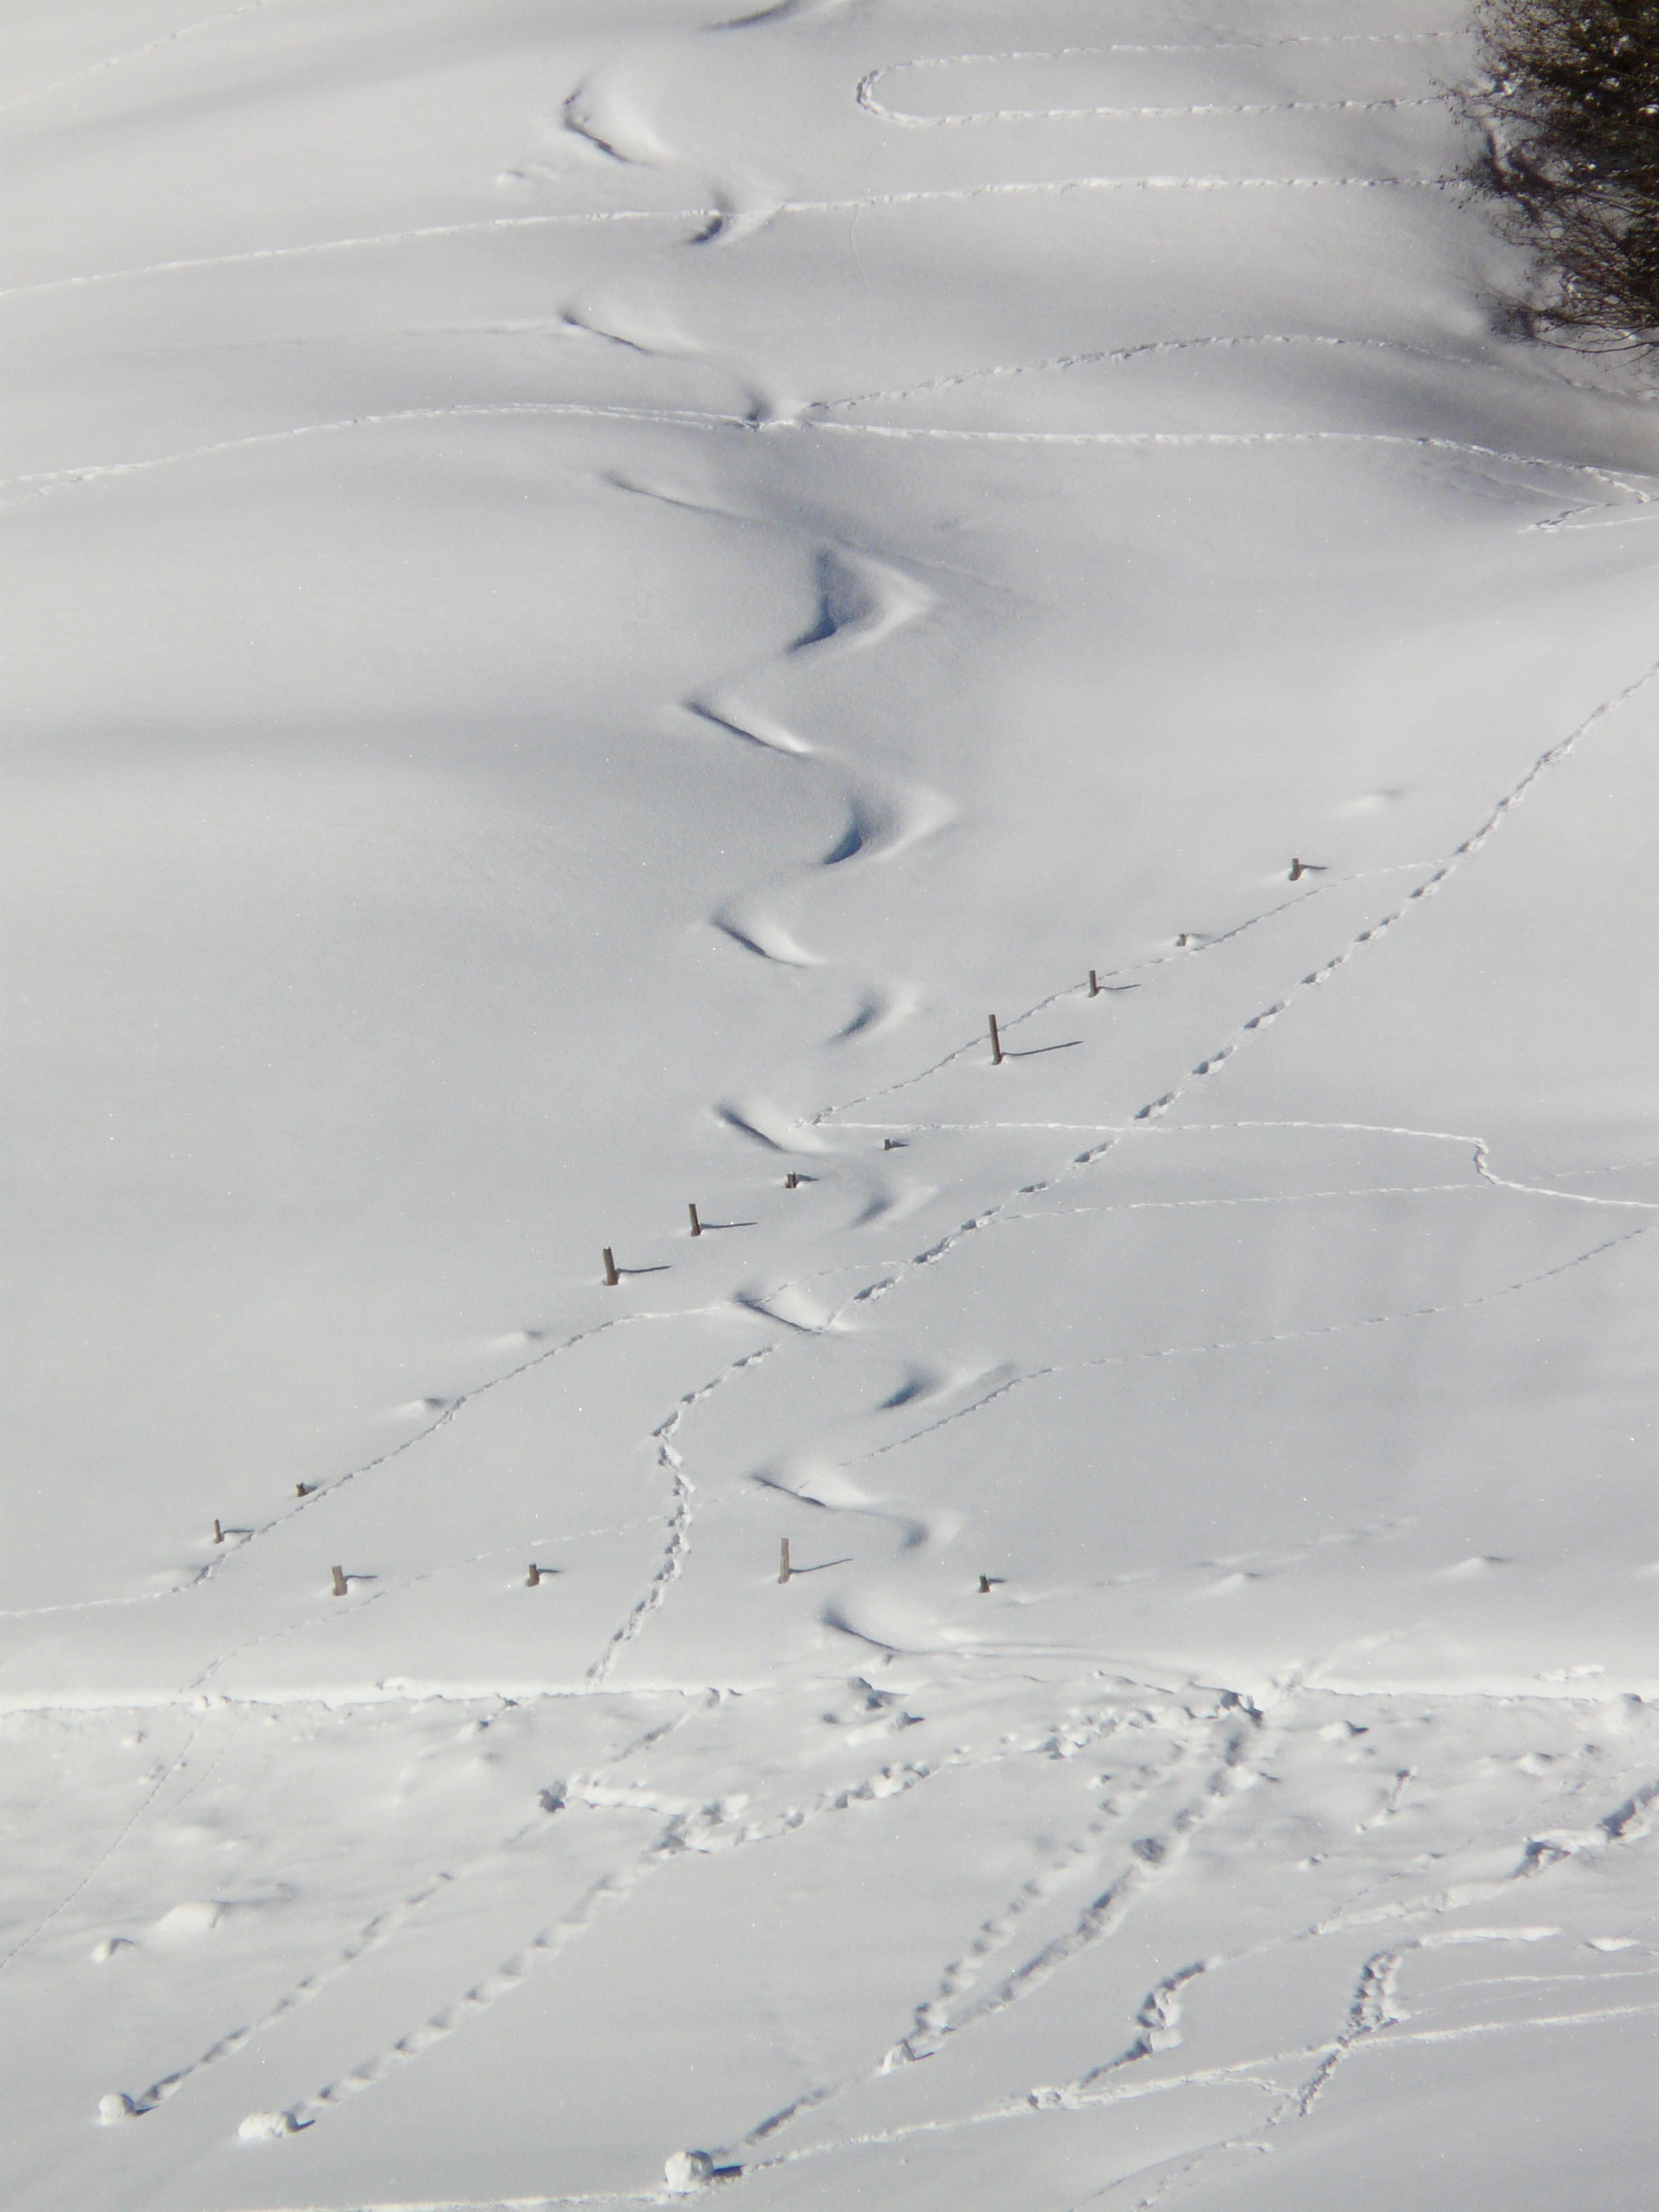
sand, snow, cold, winter, fence, track, white, wave, ice, weather, snowy, arctic, skiing, season, piste, tundra, traces, freezing, snowed in, deep snow, arctic ocean, wag, geological phenomenon